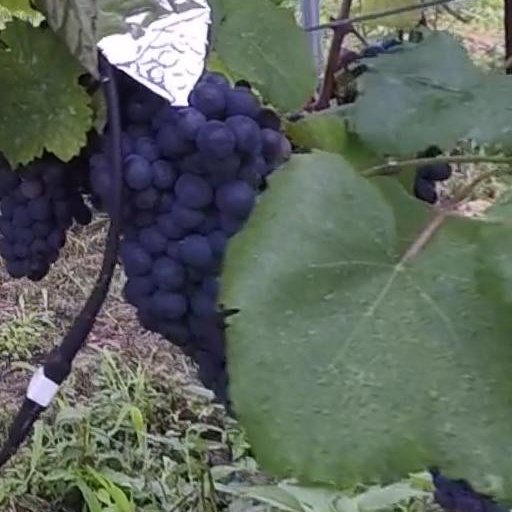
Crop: grape